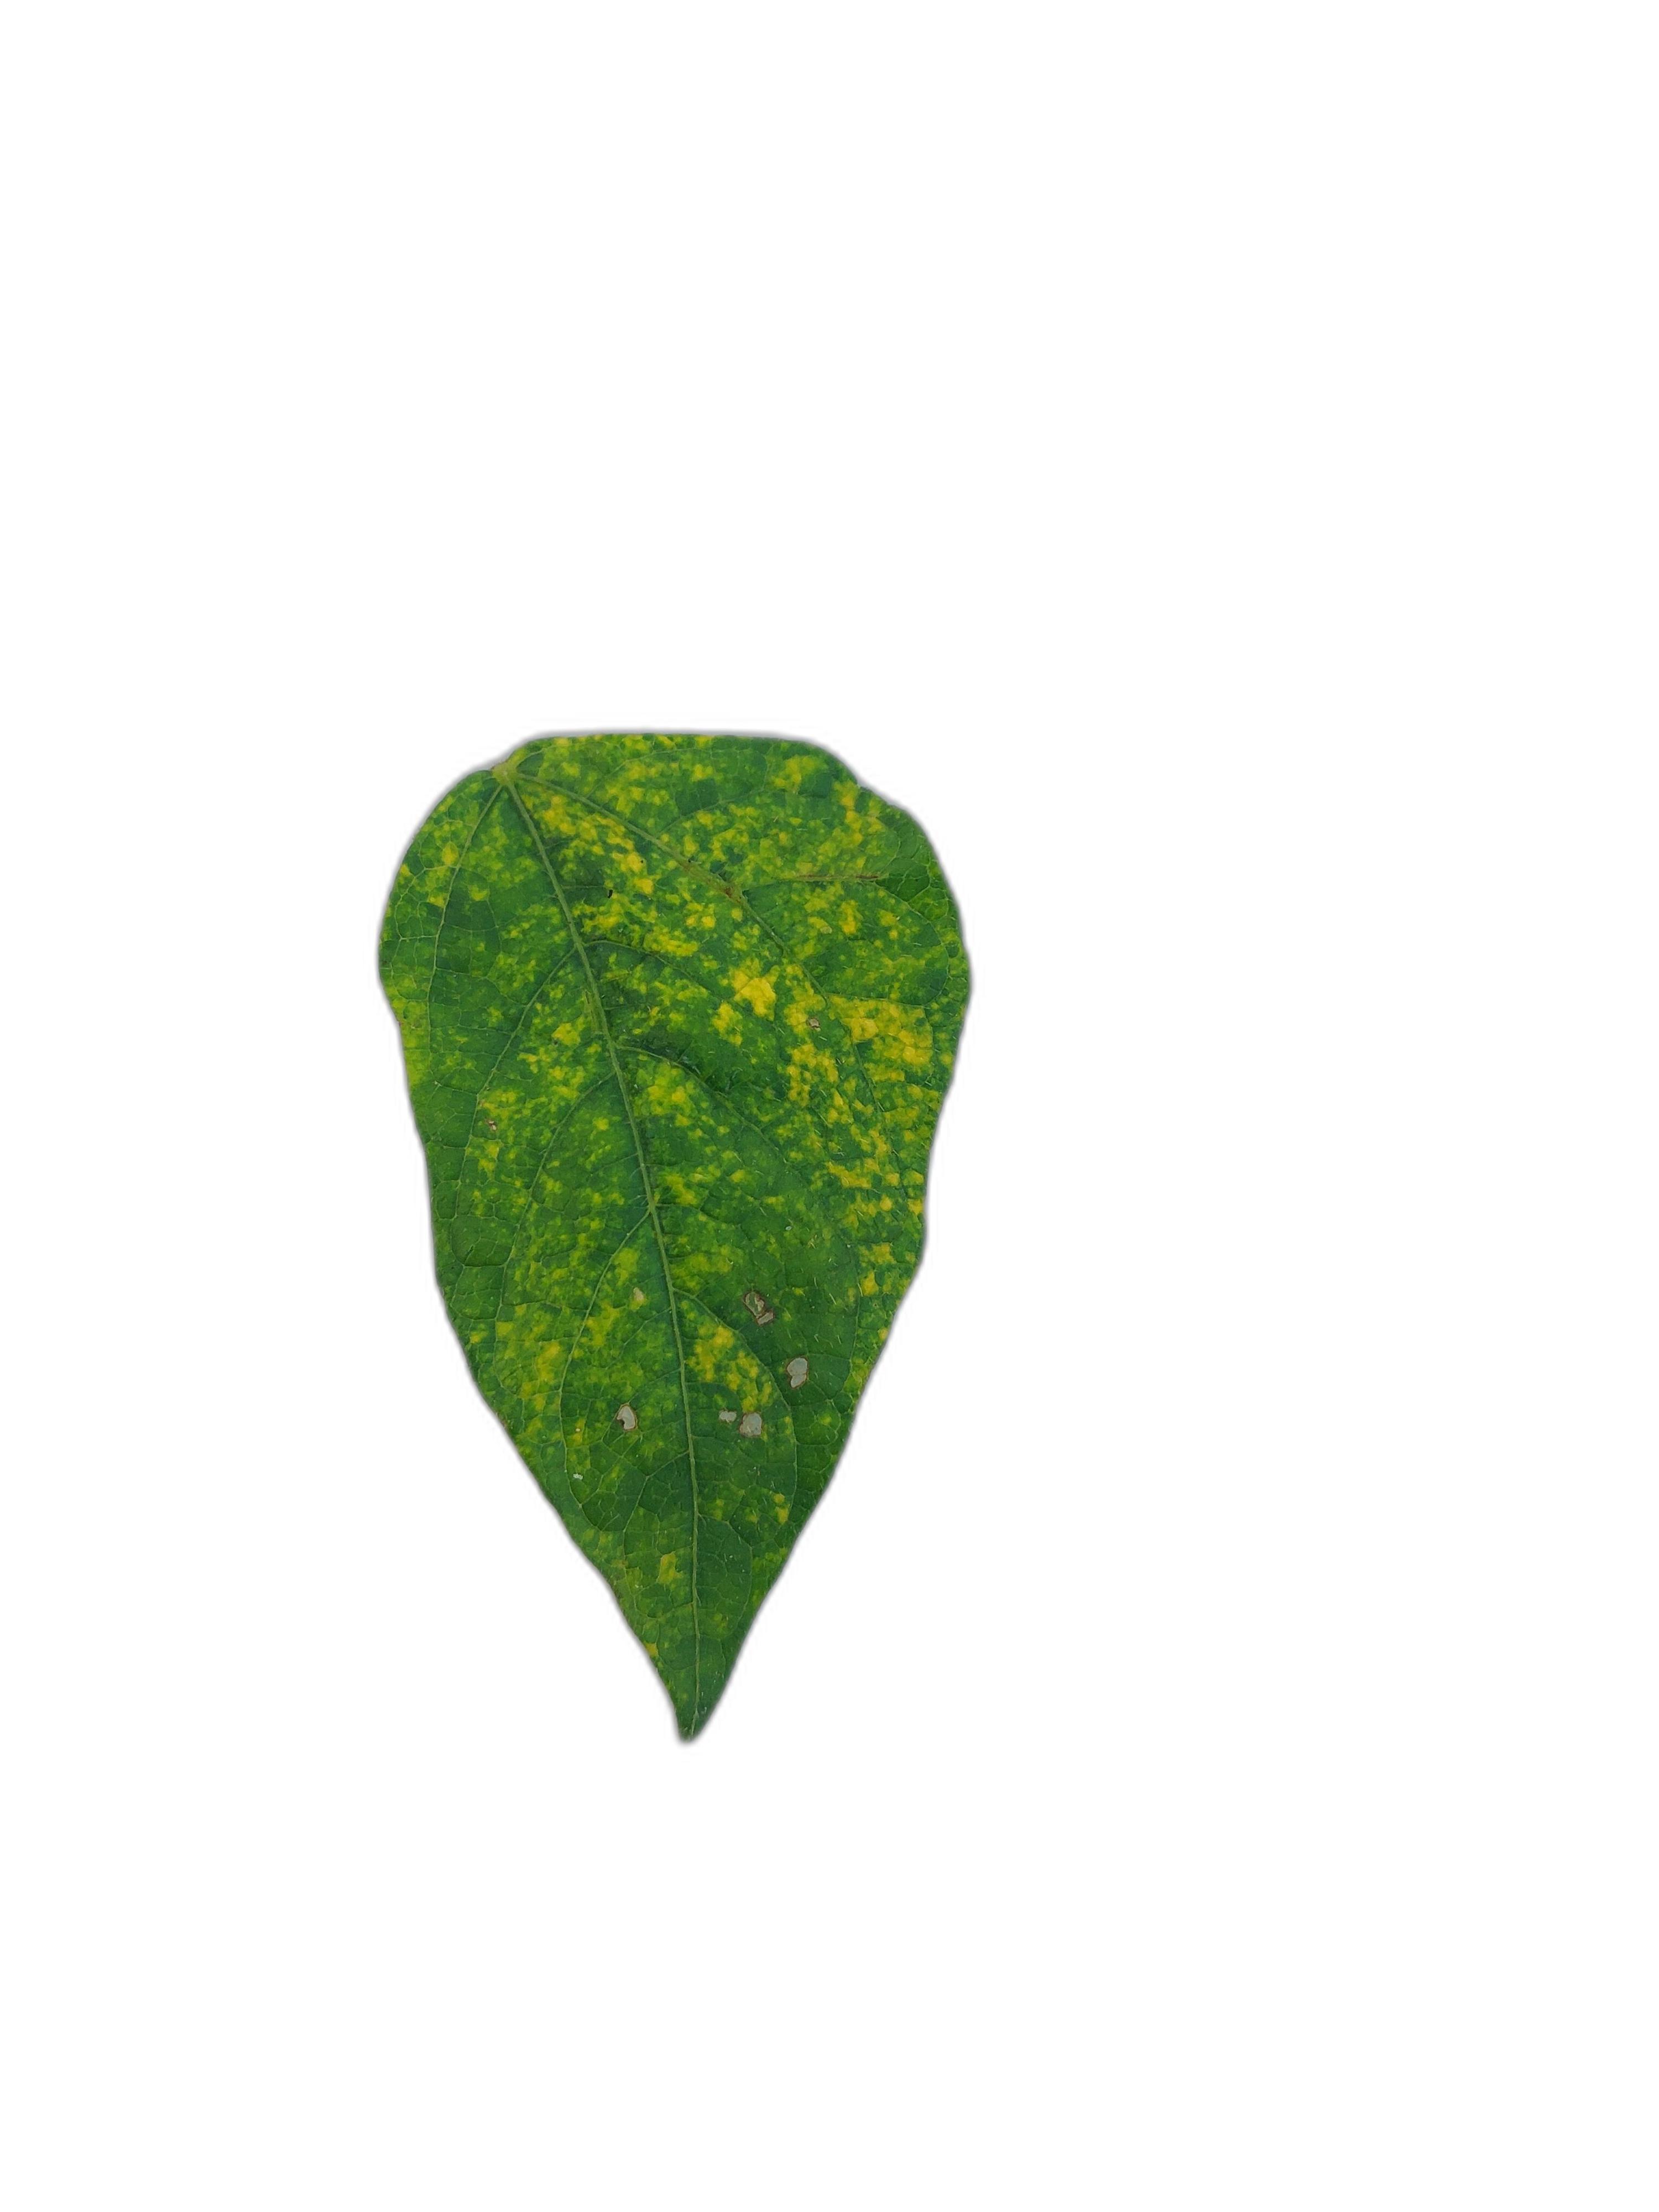
Label: Yellow Mosaic